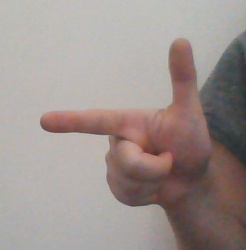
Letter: yaa